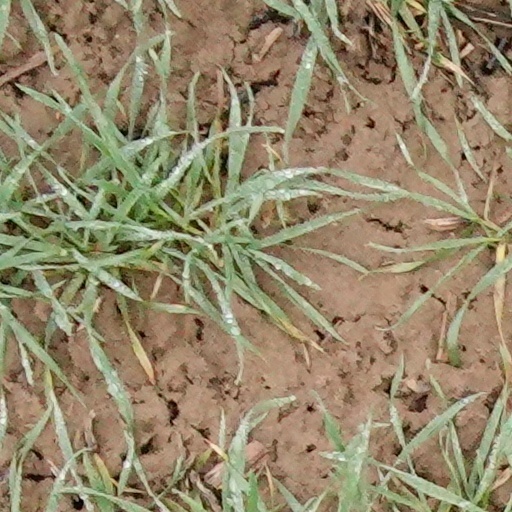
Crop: wheat